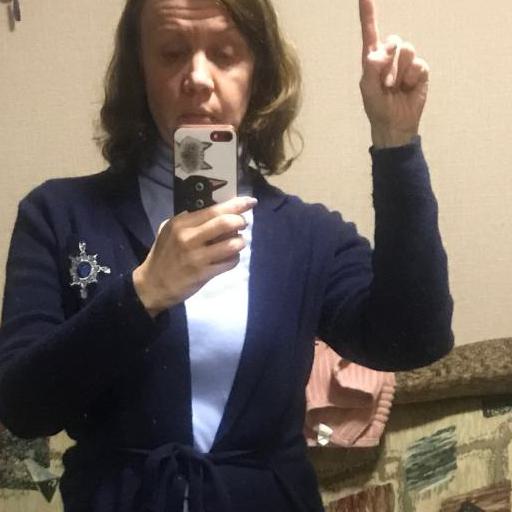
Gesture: no_gesture